CBS Records International

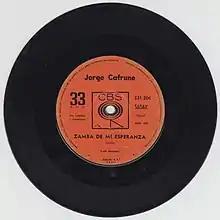
""

The use of the CBS name was required because EMI owned another record label called Columbia, which operated in every market except North America, Spain and Japan.